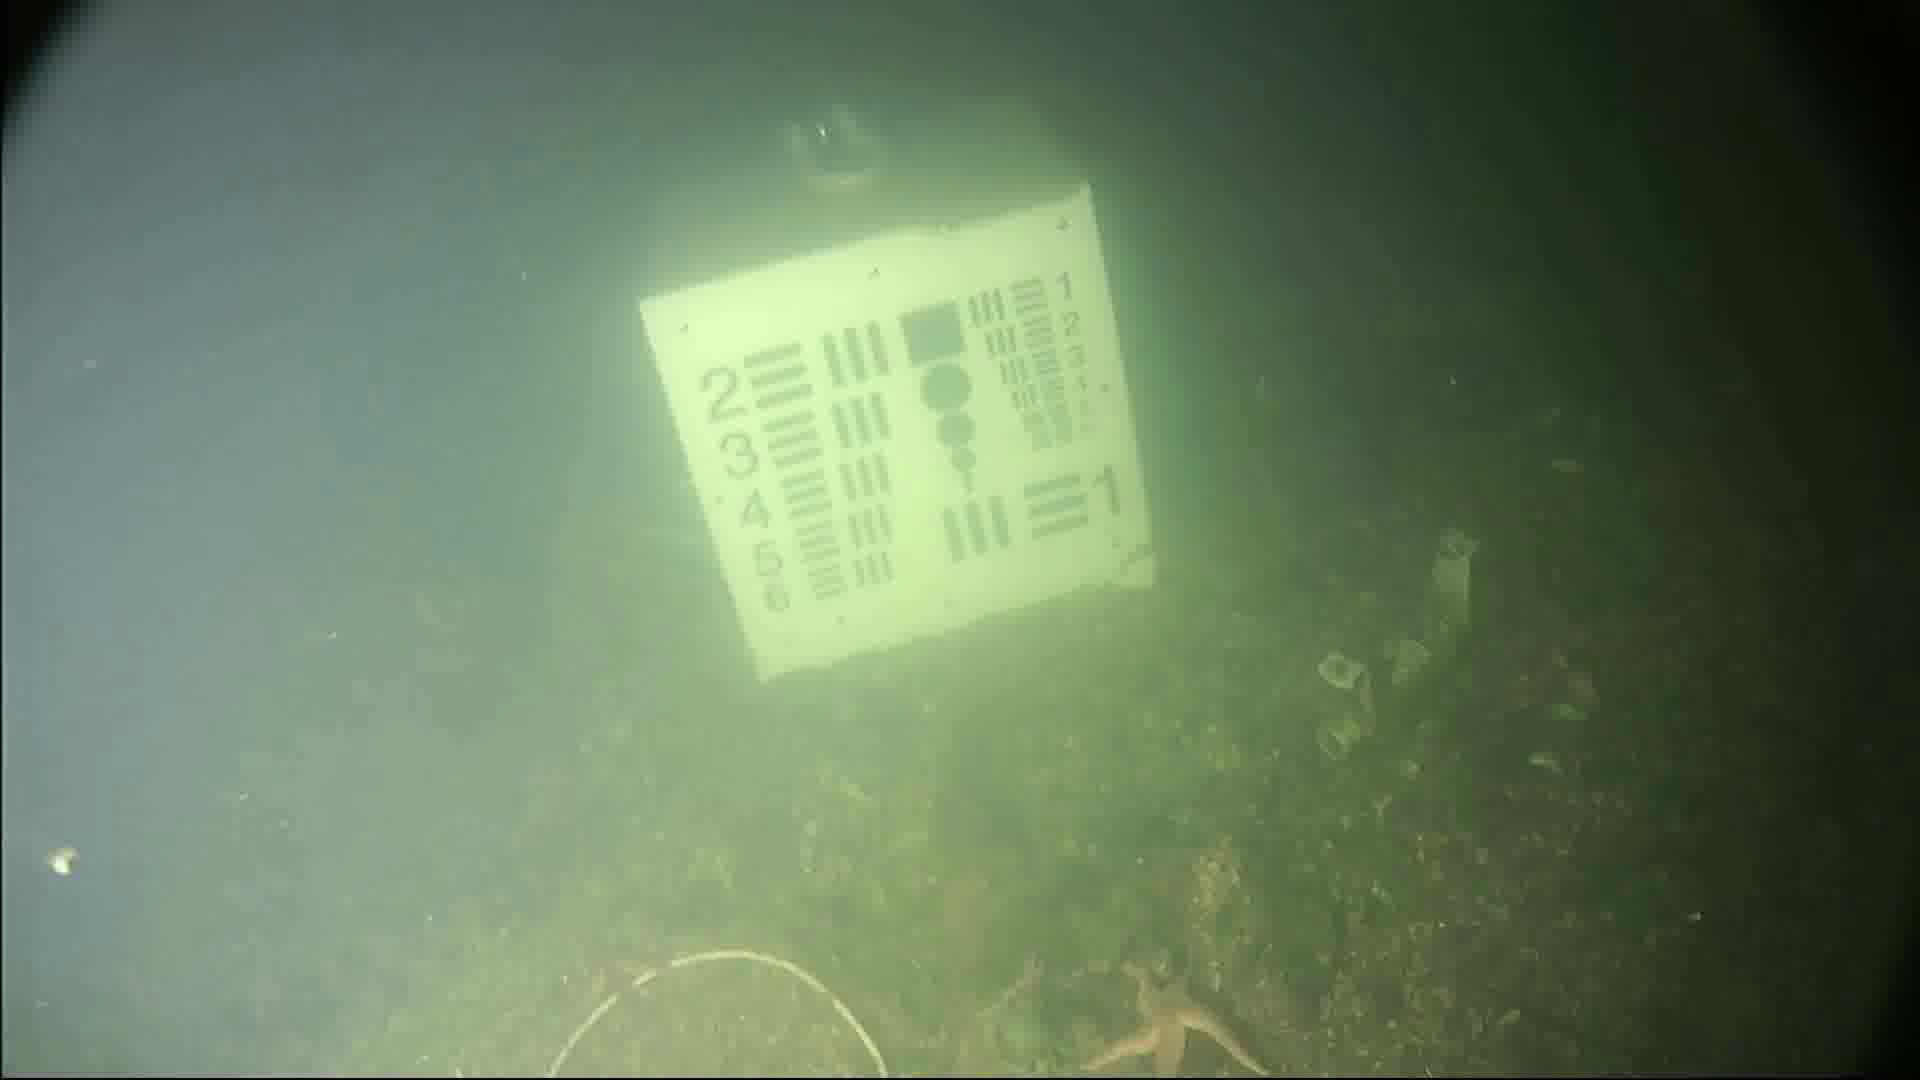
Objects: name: starfish
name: crab